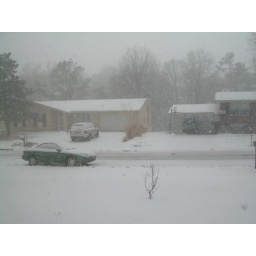
That's my green car getting buried under ice and snow. I love snow